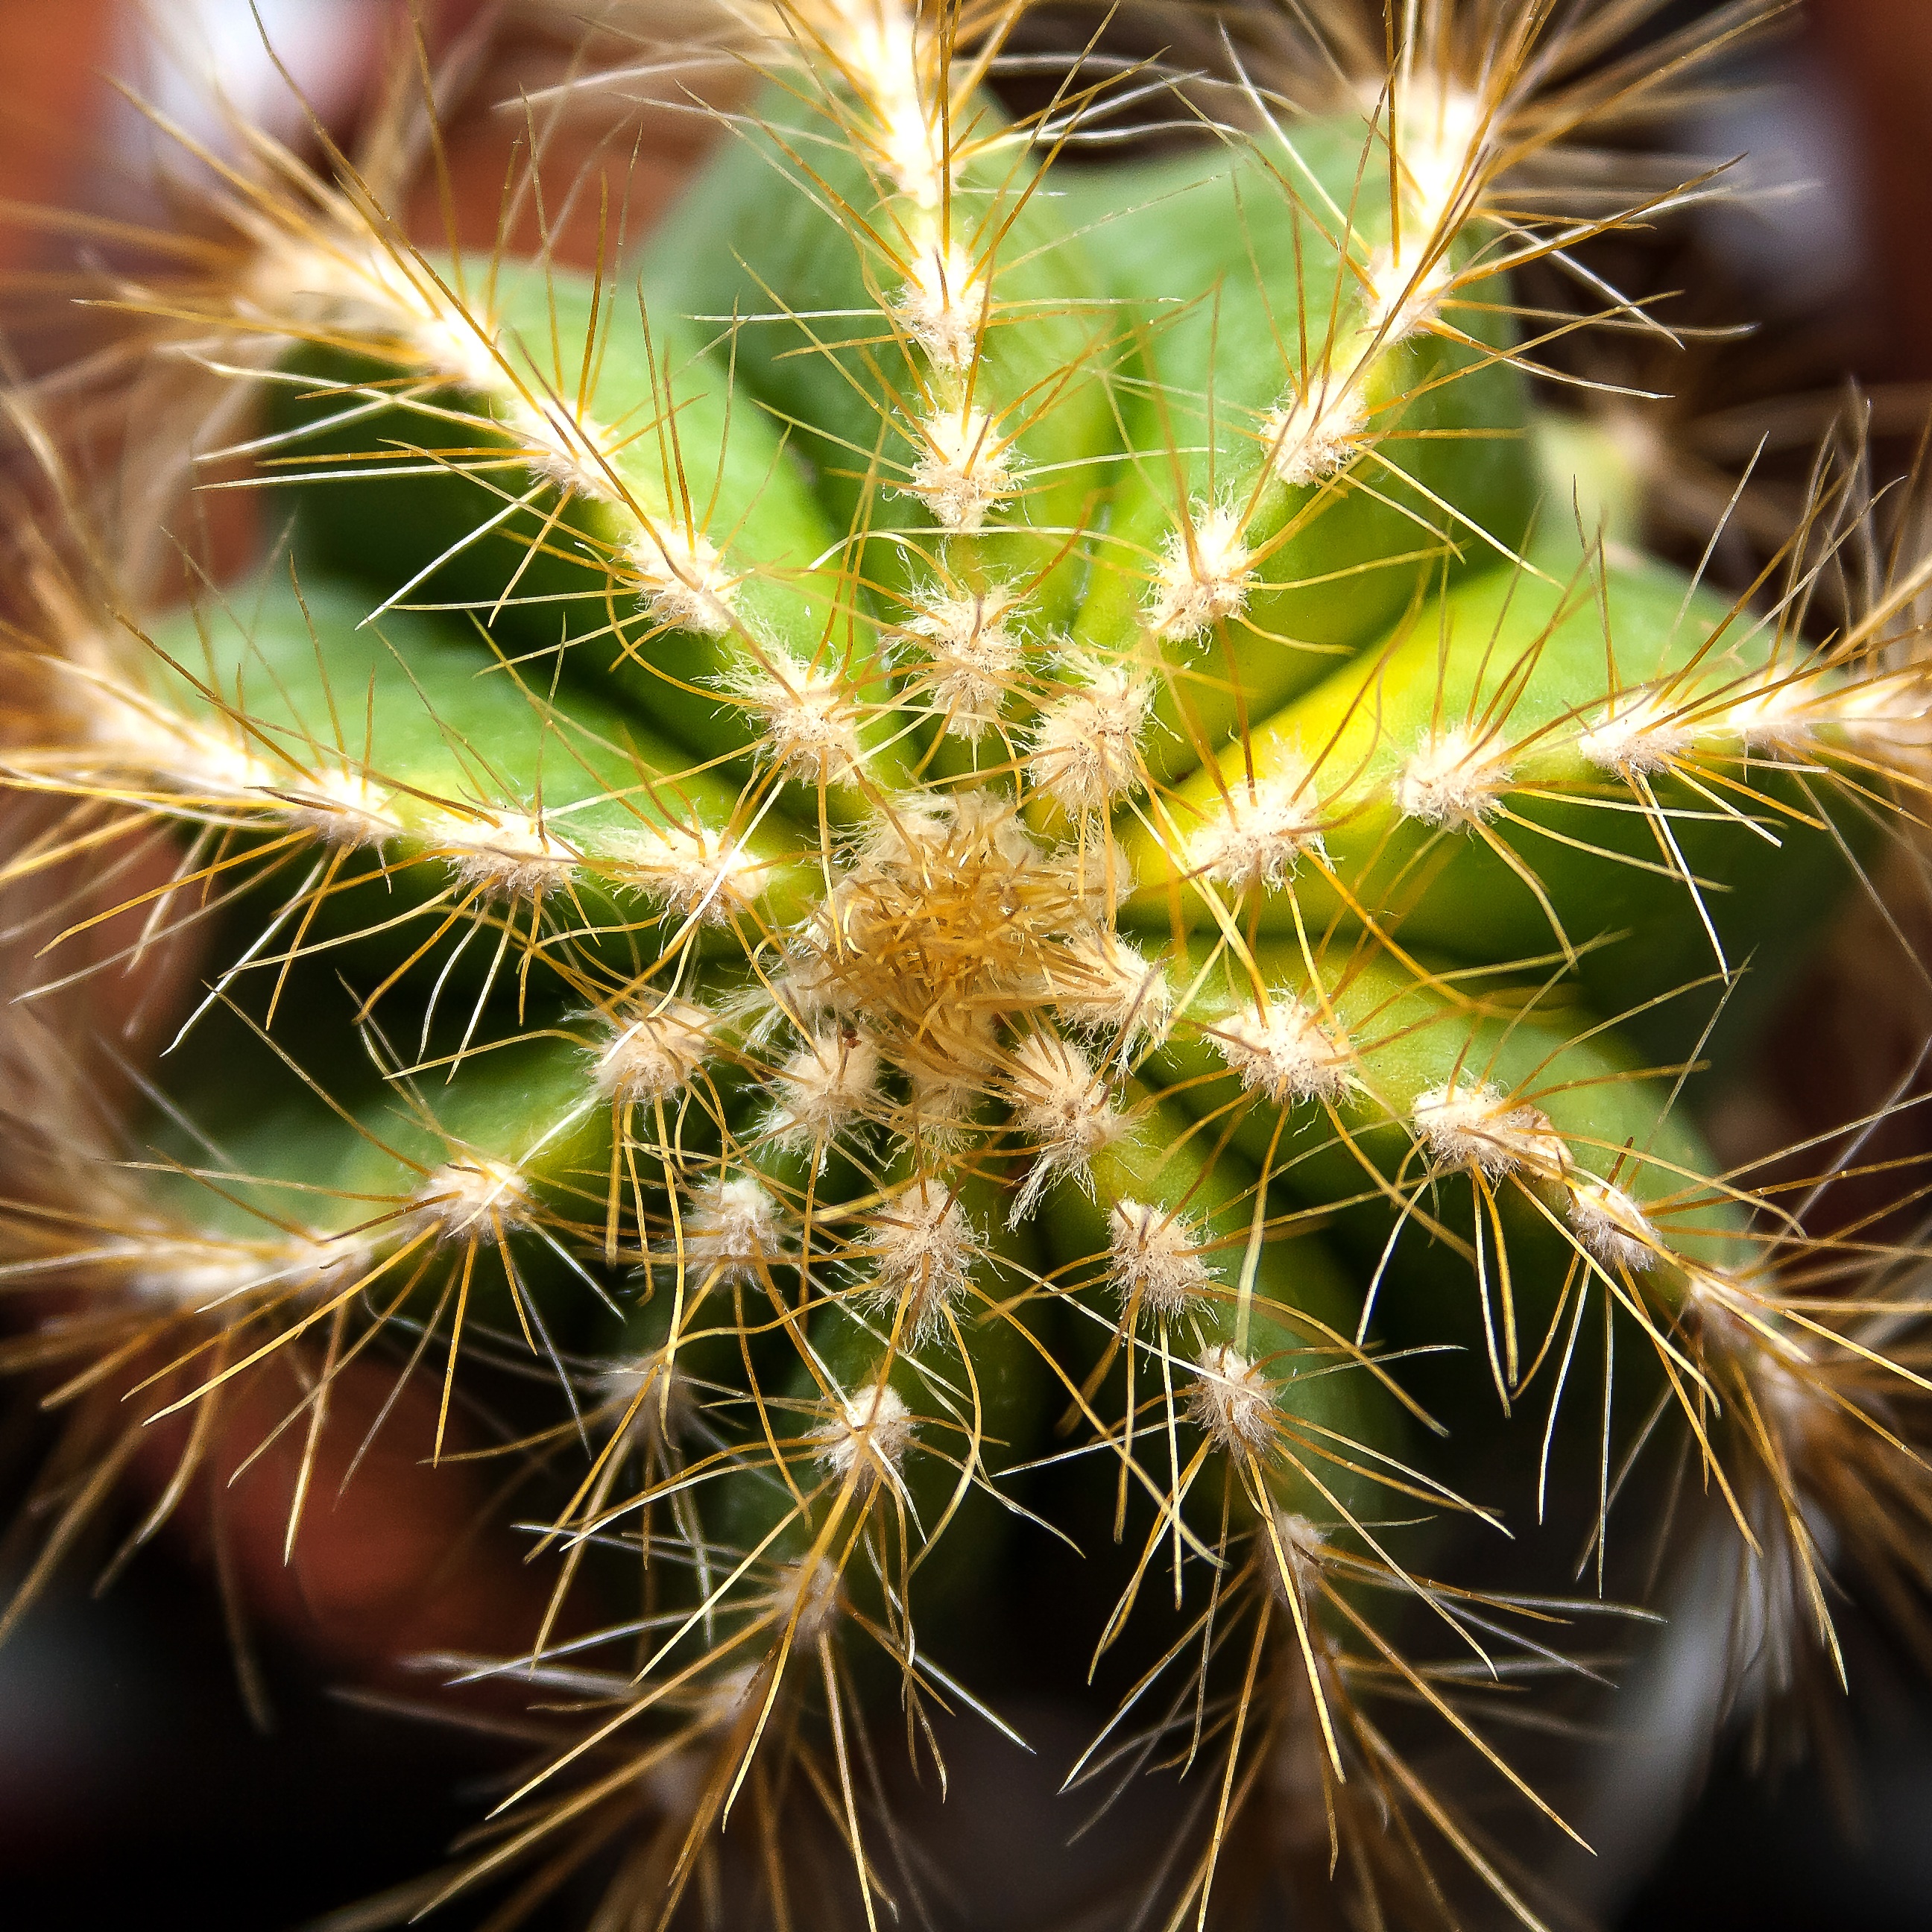
nature, prickly, cactus, plant, photography, flower, green, botany, succulent, flora, close up, caryophyllales, sting, pointed, spur, macro photography, flowering plant, cactus greenhouse, plant stem, land plant, thorns spines and prickles, hedgehog cactus, crown cactus